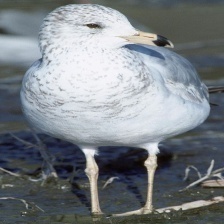
Species: CALIFORNIA GULL
Scientific name: LARUS CALIFORNICUS